Robert Morley

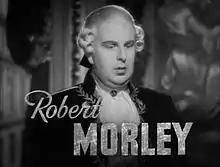
Still from the trailer for "Marie Antoinette" (1938)

A versatile actor, especially in his younger years, he played Louis XVI in "Marie Antoinette" (1938), for which he received an Academy Award nomination as Best Supporting Actor.